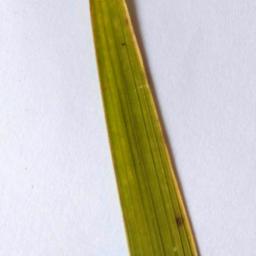
Label: Rice___Brown_Spot